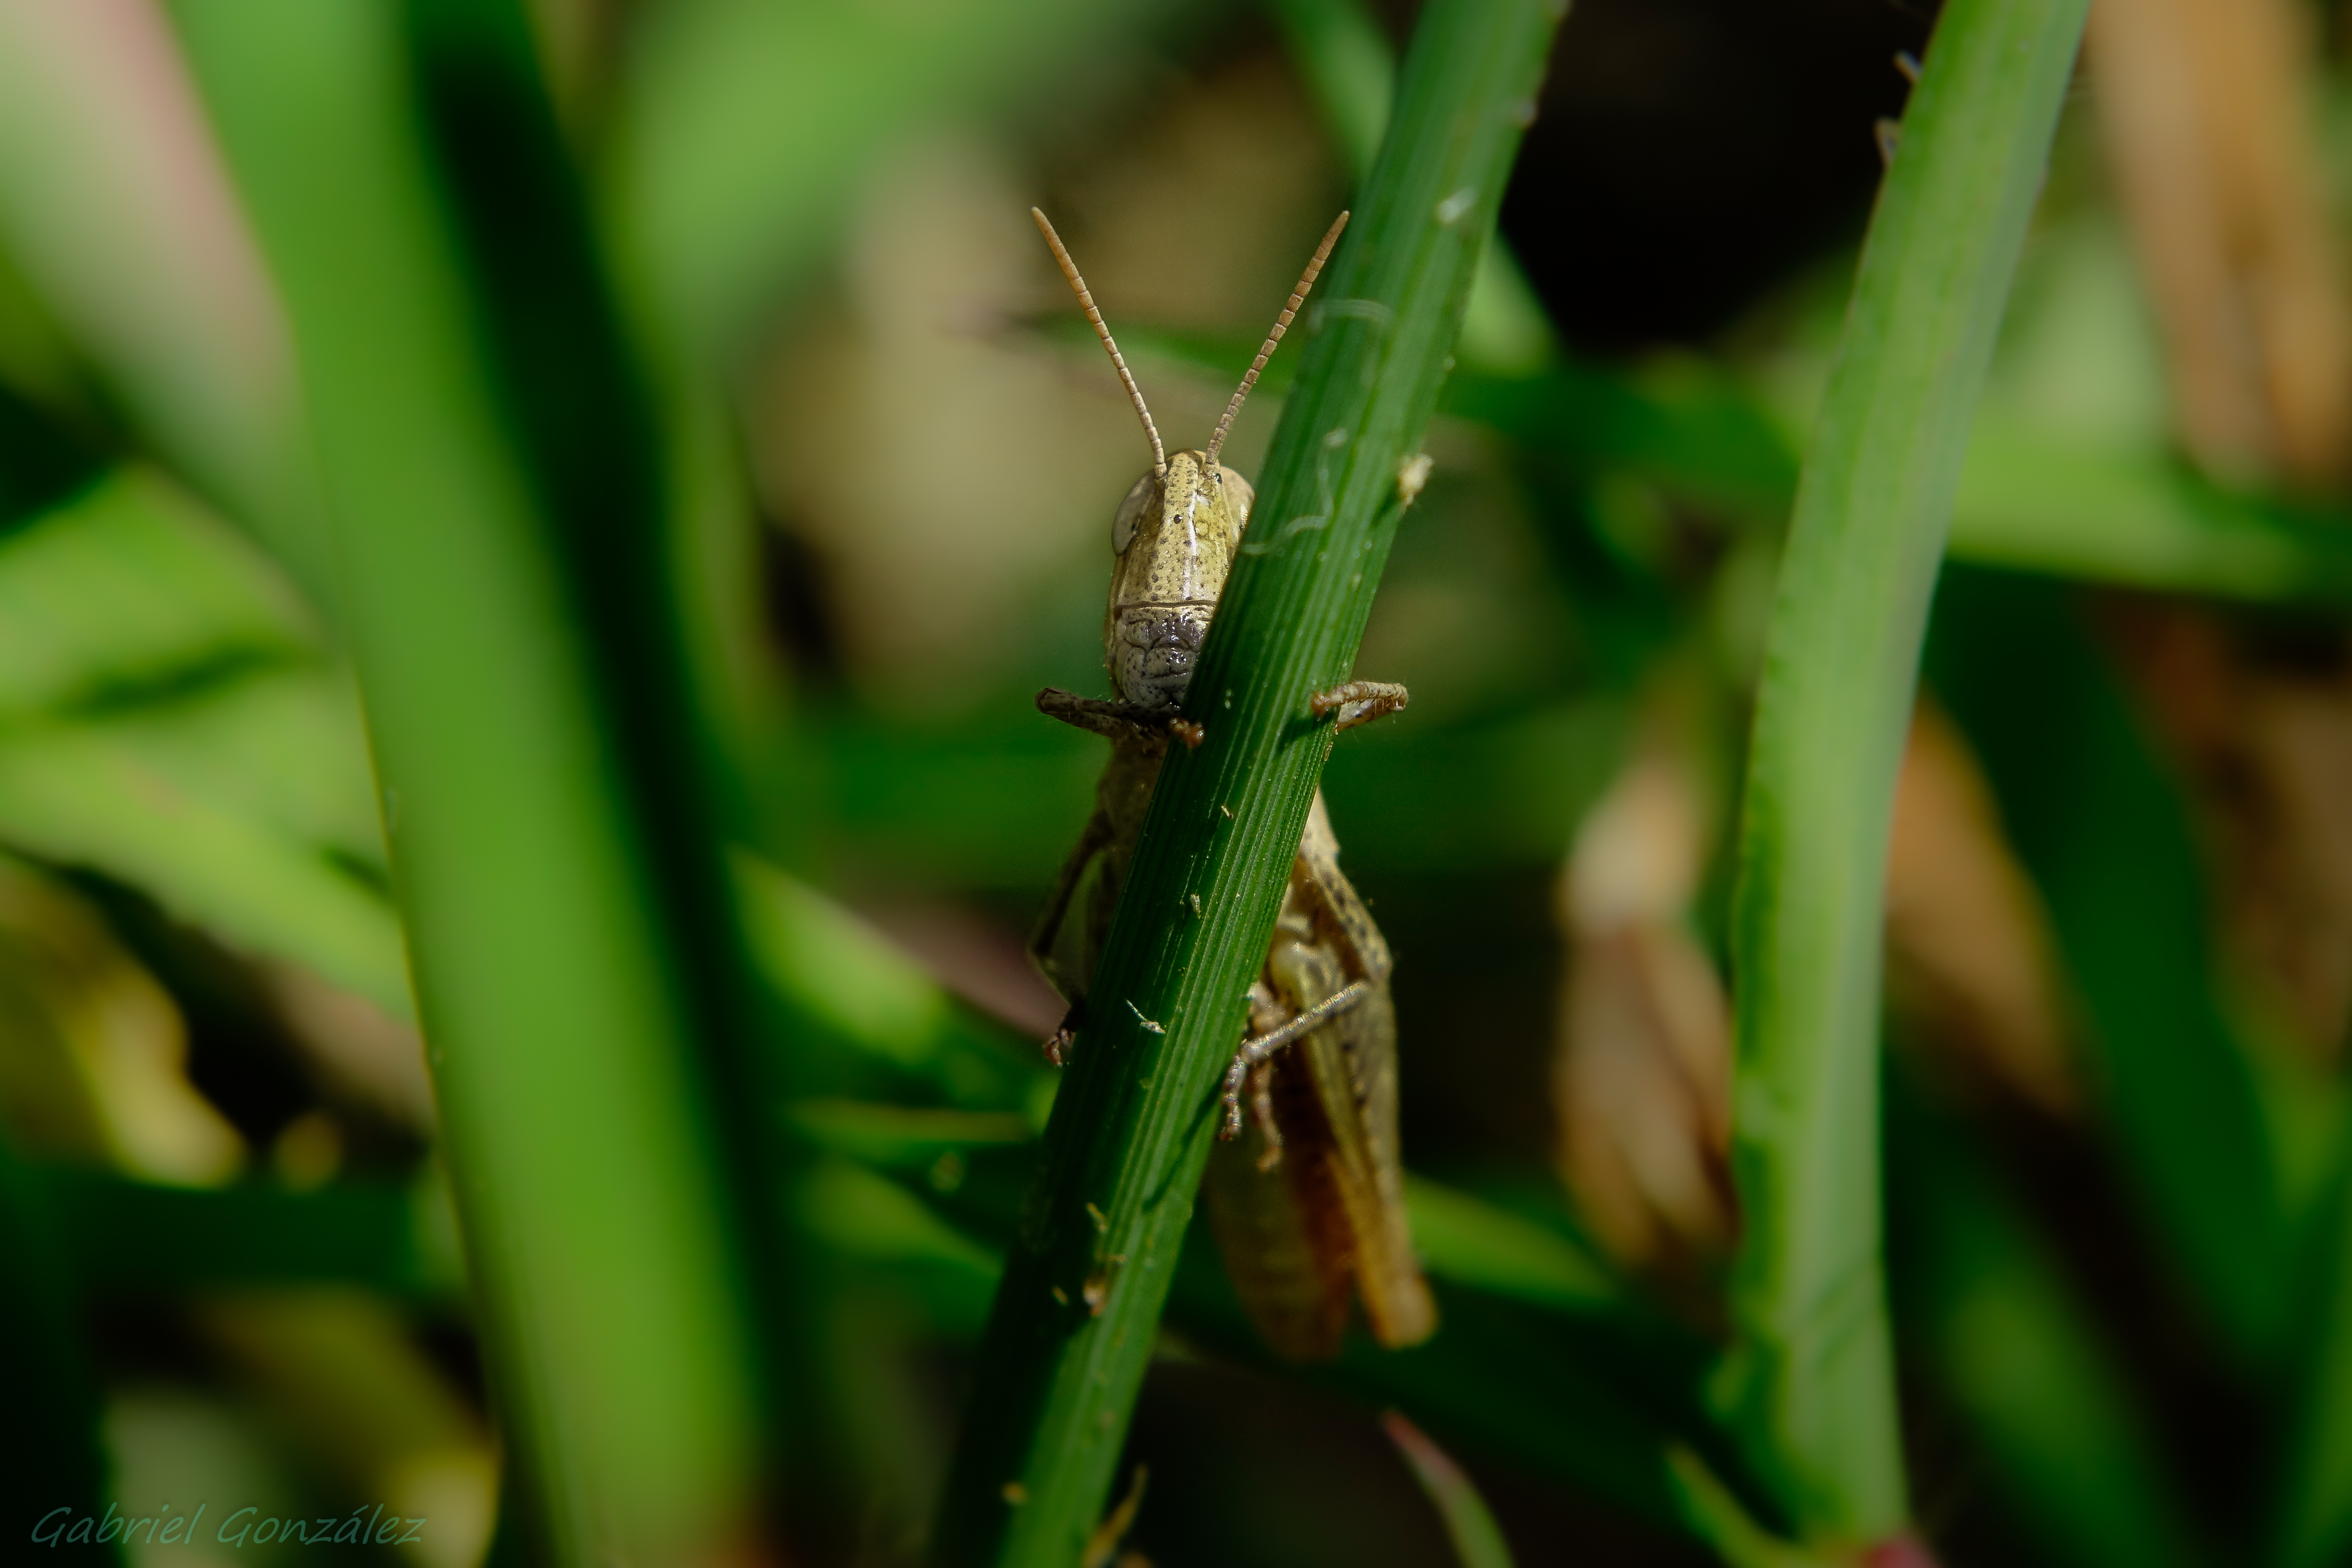
nature, grass, green, insect, macro, fauna, invertebrate, close up, naturaleza, grasshopper, locust, ggl1, gaby1, xovesphoto, animales, sonyrx10, rx10, saltamontes, marumidhg200, gphoto, gabrielcorua, xelodegalicia, macro photography, arthropod, grass family, plant stem, cricket like insect